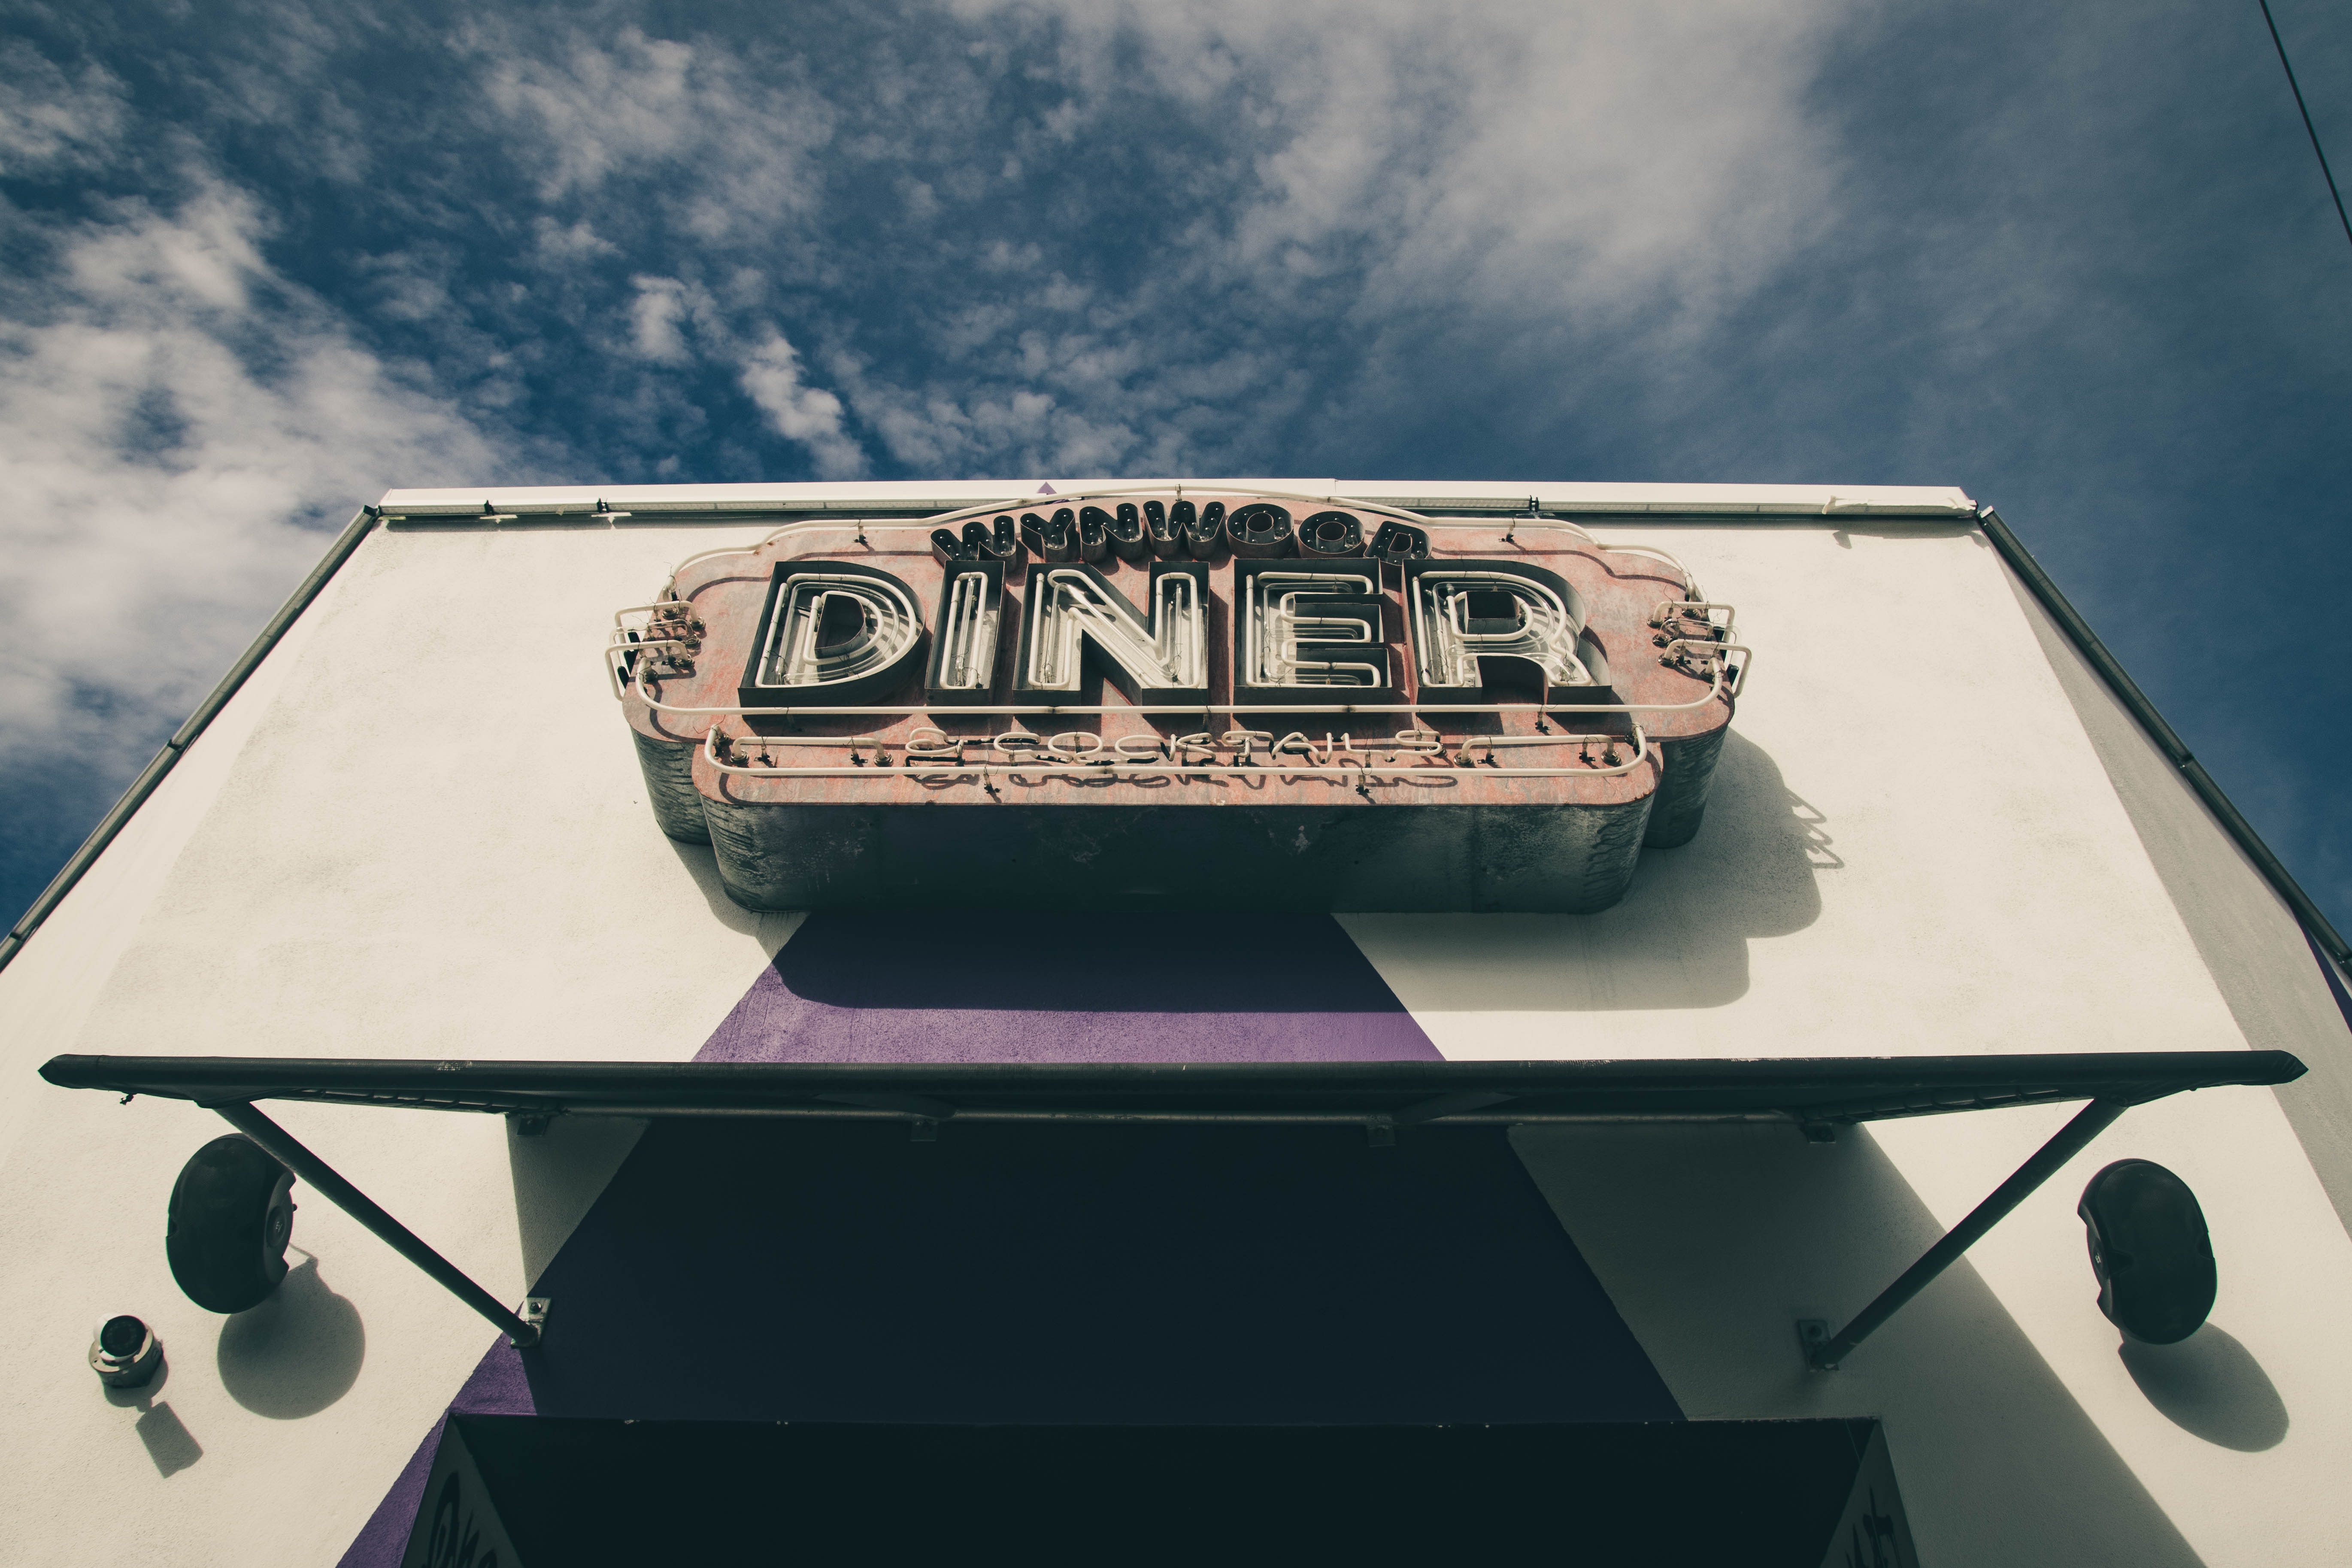
table, signage, games